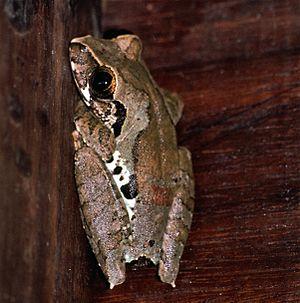
Leptopelis calcaratus est une espèce d'amphibiens de la famille des Arthroleptidae.